Elmer (rapper)

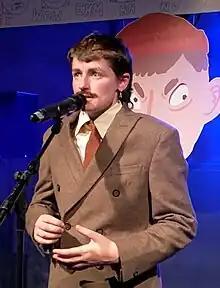
Elmer performing at De Sering, Amsterdam

Merel Pauw (Amsterdam, 13 March 1995), known professionally as Elmer, is a Dutch rapper, musician, producer, and actor, who performs in Dutch. Pauw launched her musical career in 2021 when she released the single "Je vader" ("Your Father"). Since then she has performed at large Dutch and Belgian festivals such as Lowlands en Pukkelpop, toured in support of Merol, and participated in the popular Dutch quiz show "De Slimste Mens."